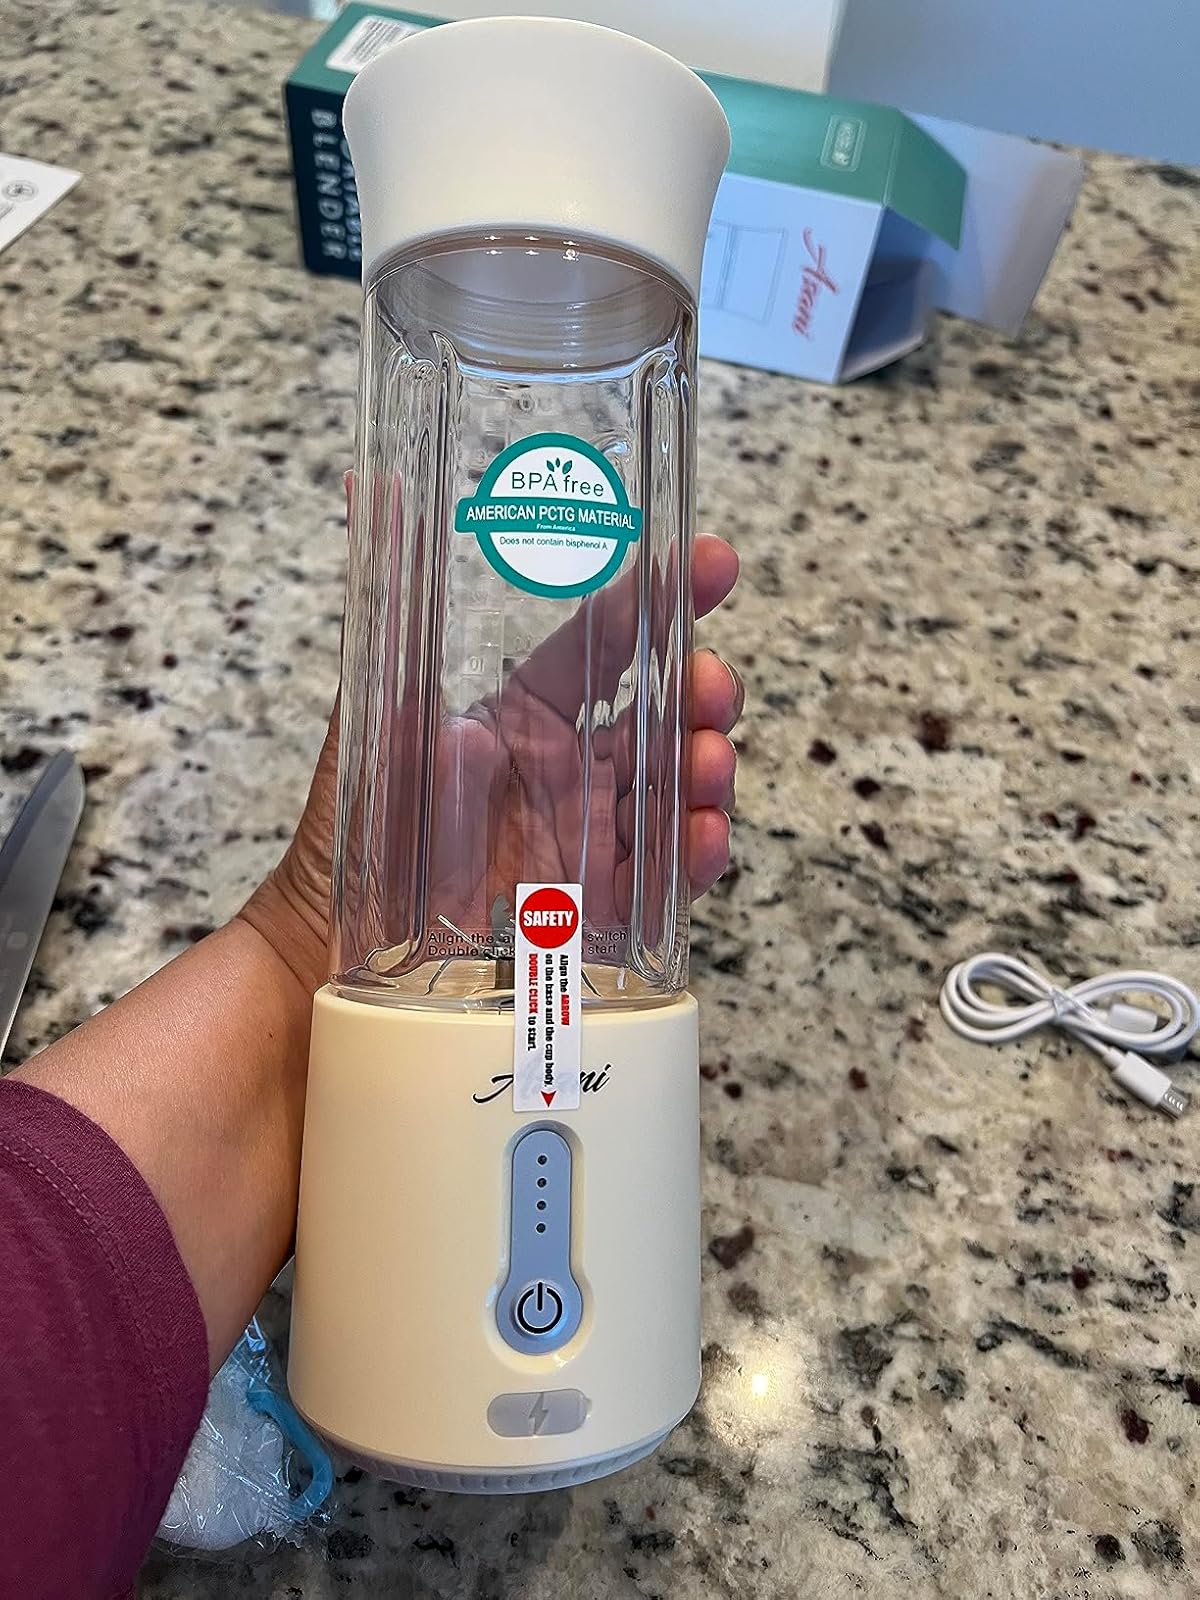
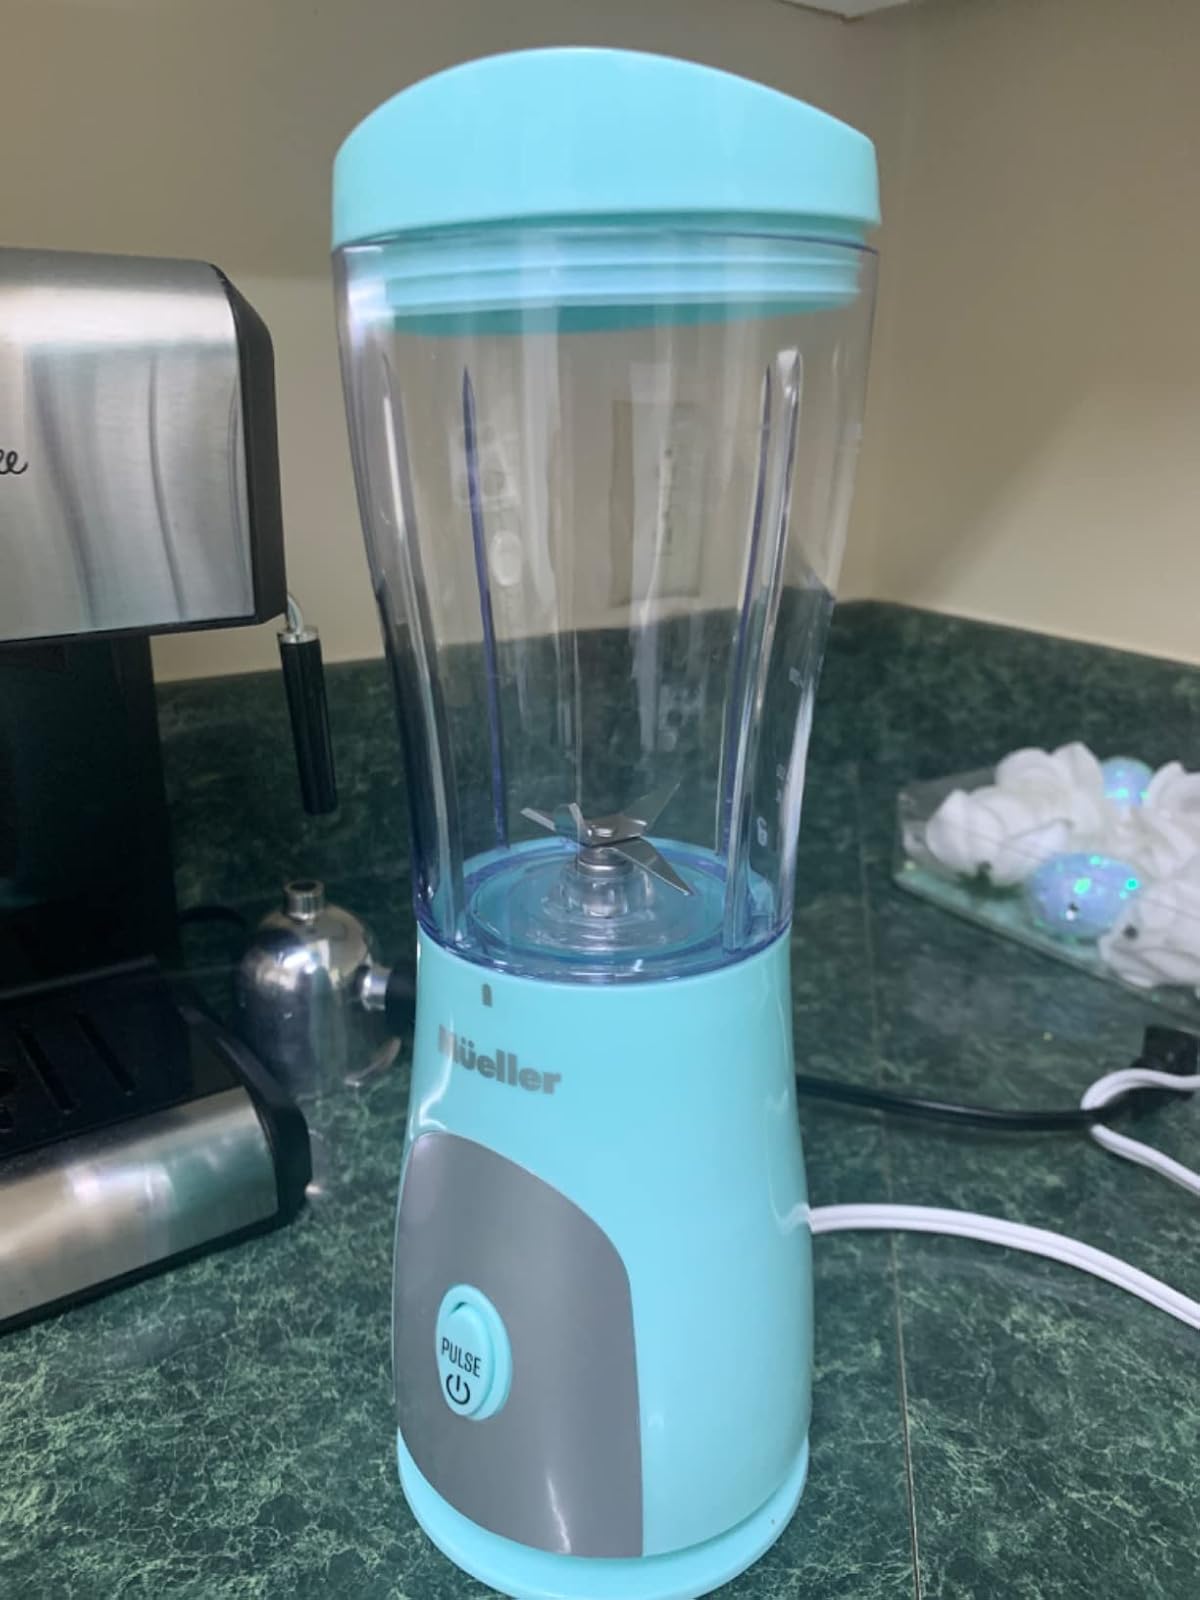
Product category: items_blender
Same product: no